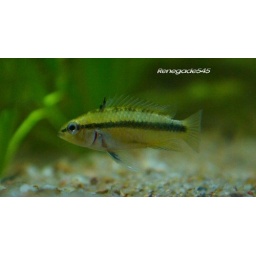
Small female A. trifasciata in a nice yellow breeding dress.